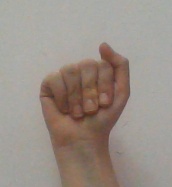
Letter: saad